Coldplay

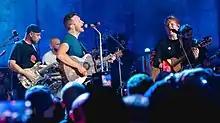
Coldplay with Ed Sheeran at the O Shepherd's Bush Empire in 2021

On 22 February 2017, the band released a long-awaited and teased collaboration track with EDM duo The Chainsmokers called "Something Just Like This". Reaching number 2 in the UK Singles Chart and number 3 on the US "Billboard" Hot 100, it was the lead single from Coldplay's thirteenth extended play "Kaleidoscope", released on 14 July 2017. Together, they debuted the song live at the 2017 Brit Awards with Chris Martin also performing a tribute song to the late George Michael. On 2 March, Martin's birthday, the band released a track from the EP, "Hypnotised". Two further releases from the EP, "All I Can Think About Is You" and "Aliens", came out on 15 June and 6 July 2017 respectively. On 15 August 2017, Coldplay announced that a live album covering the Head Full of Dreams Tour would be released.